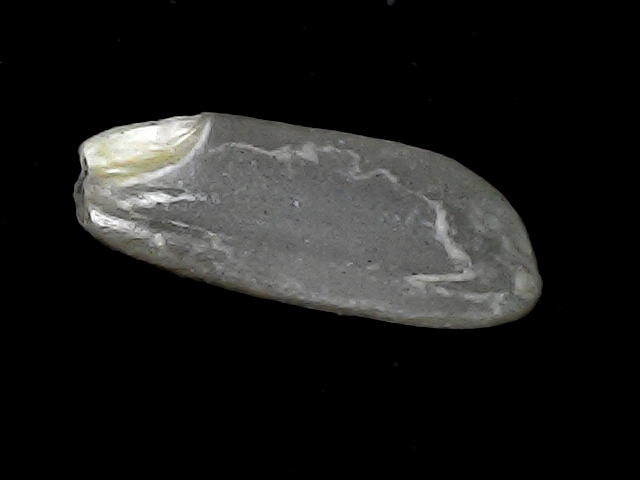
Rice variety: BD93